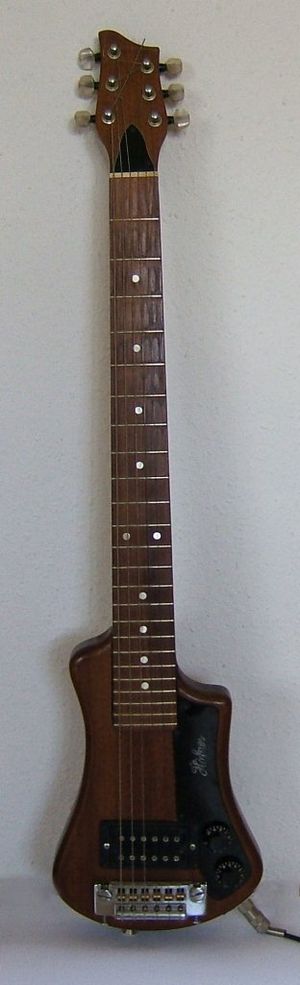
Höfner / Udvalgte modeller
Karl Höfner GmbH & Co. KG er en tysk producent af musikinstrumenter med én afdeling, der fremstillet guitarer og basguitarer og én afdeling, der fremstiller andre strengeinstrumenter, så som violiner, violaer, celloer, kontrabasser og buer til strengeinstrumenter.